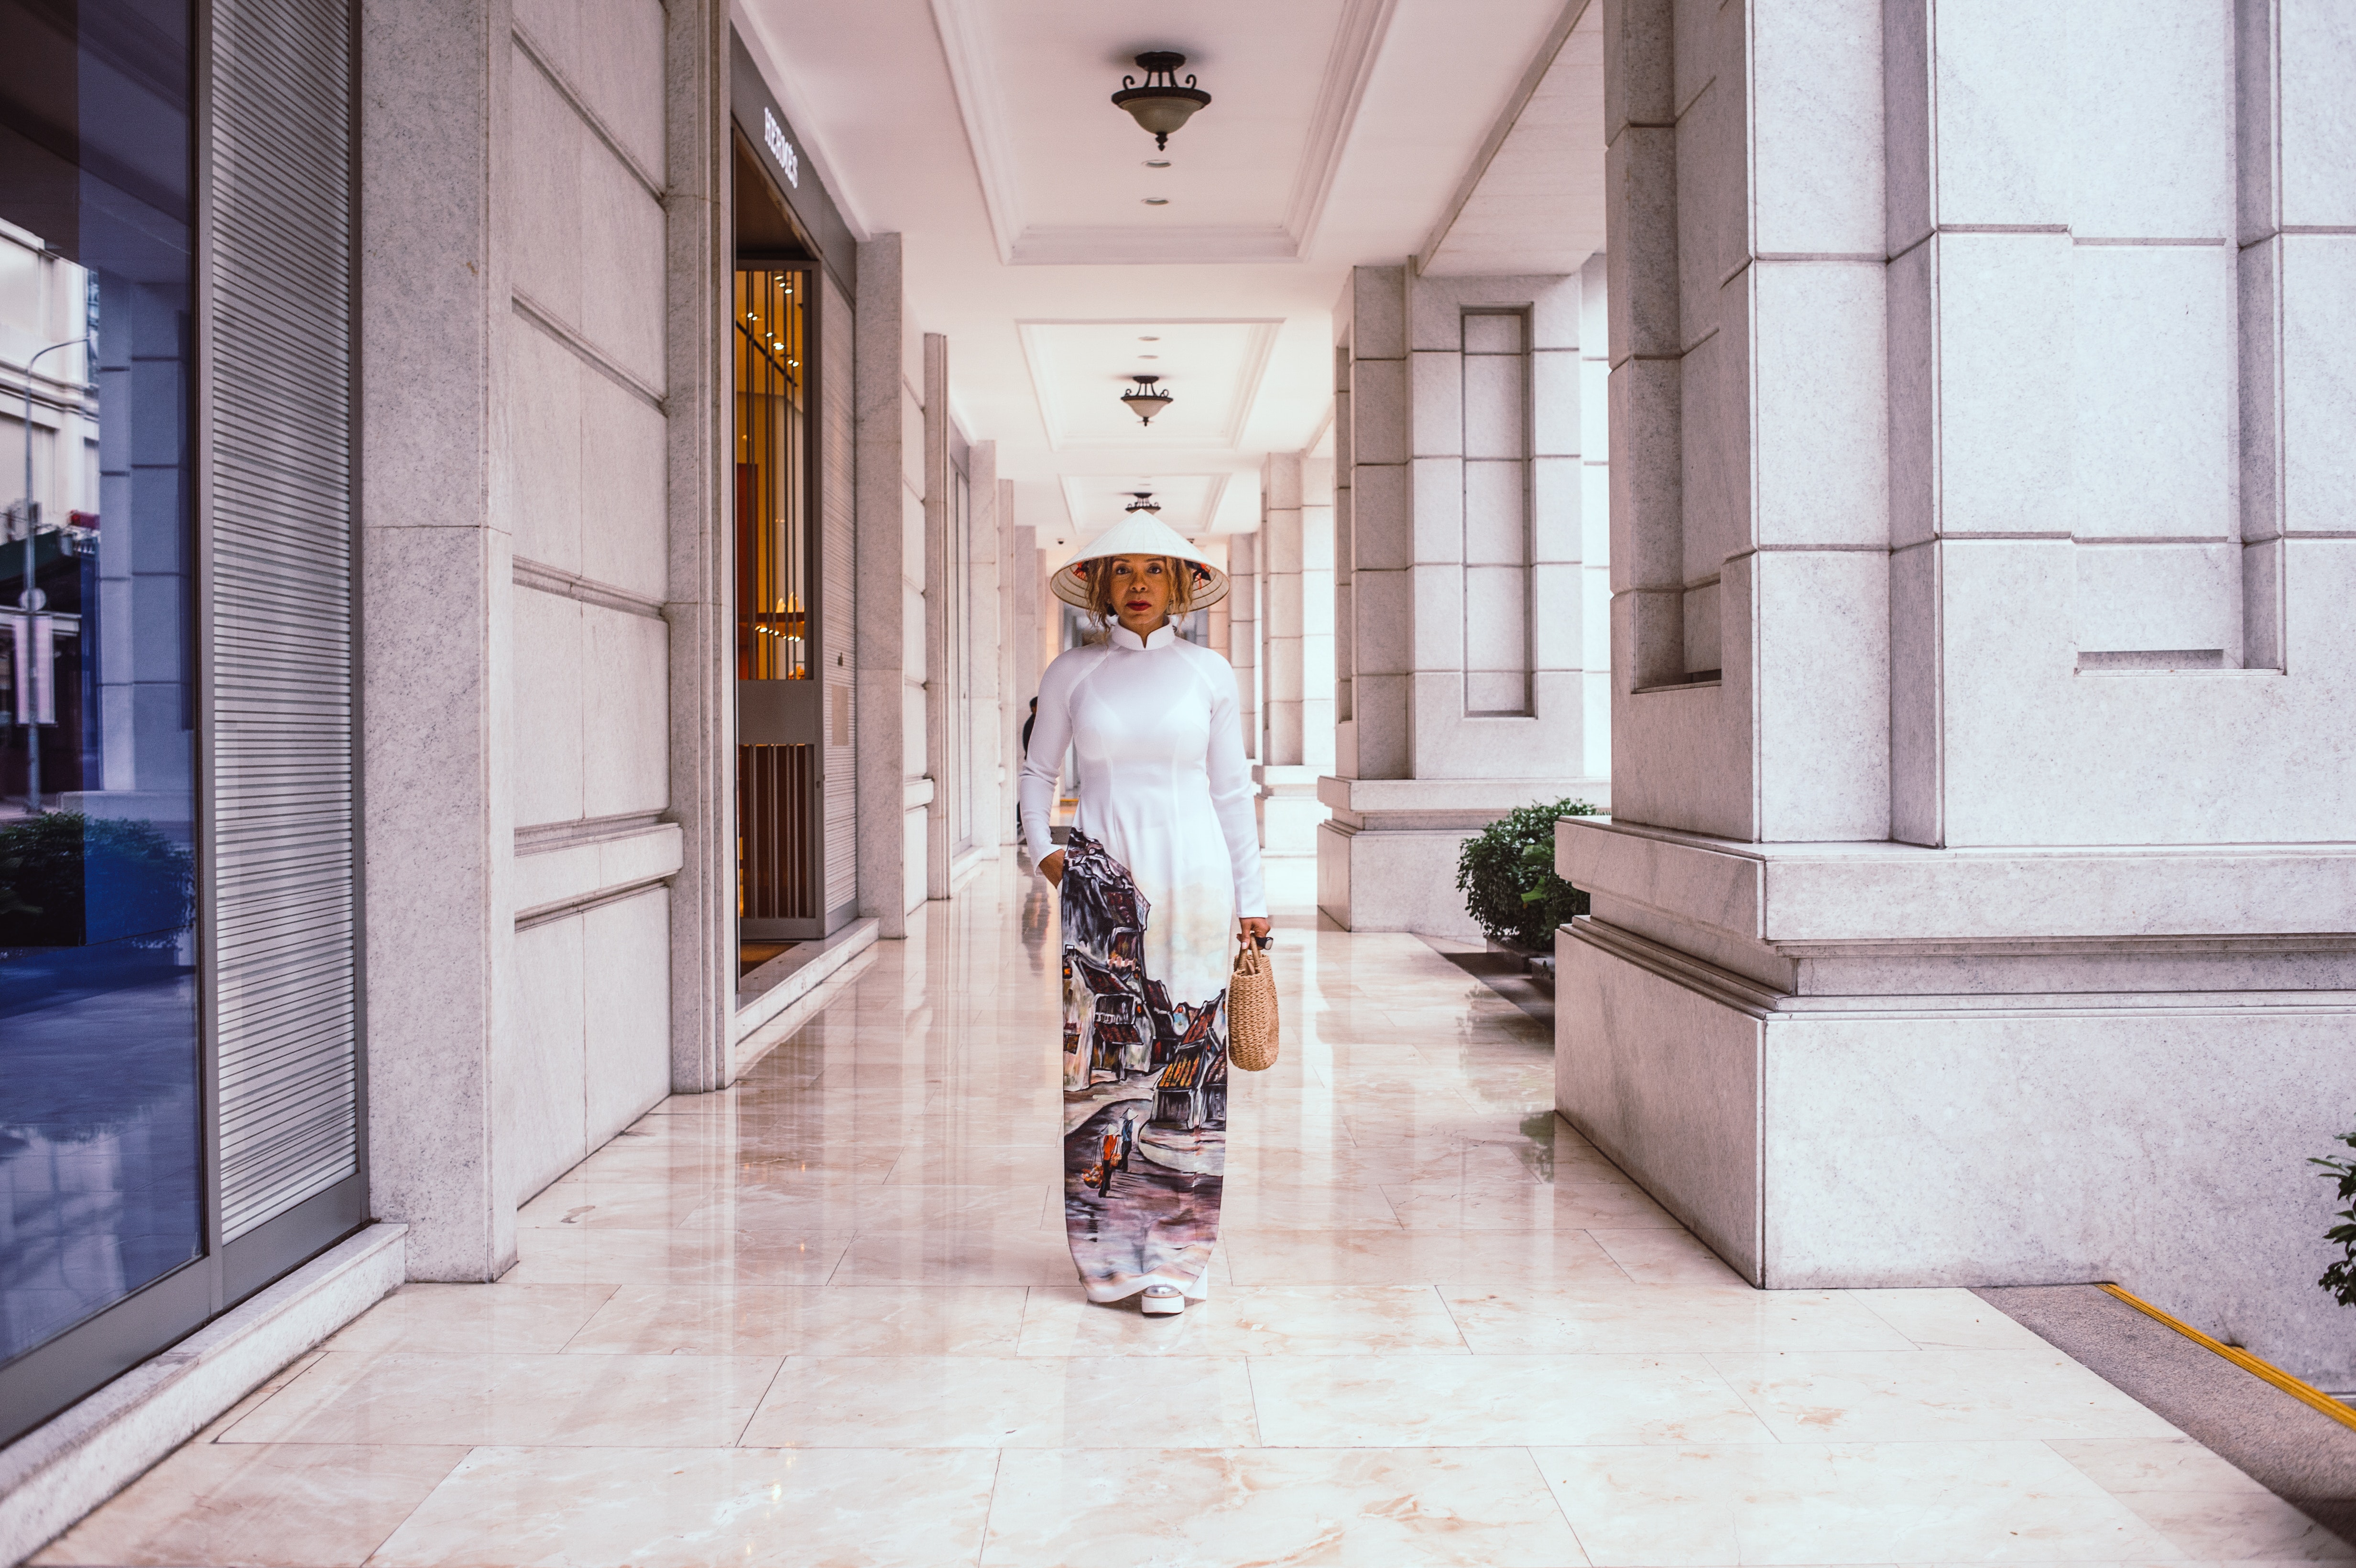
interior design, floor, flooring, lobby, house, apartment, window, hall, building